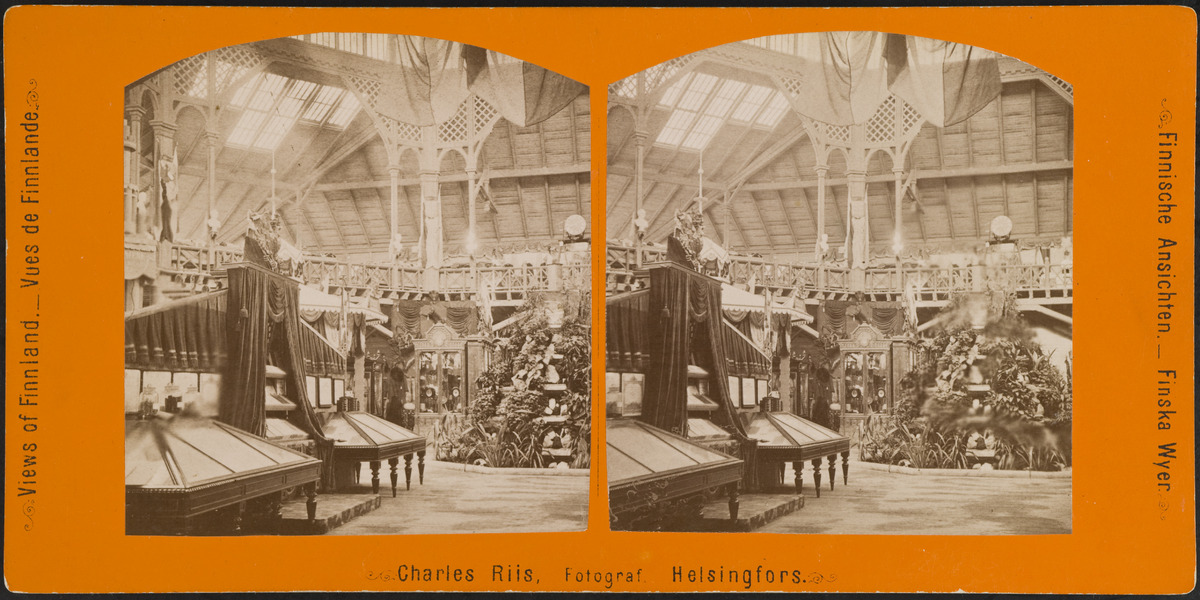
Suomen ensimmäinen yleinen taide- ja teollisuusnäyttely vuonna 1876 Kaivopuistossa, näkymä näyttelyrakennuksen keskushalliin, vasemmalla Frenckell, J
sisällön kuvaus: Suomen ensimmäinen yleinen taide- ja teollisuusnäyttely vuonna 1876 Kaivopuistossa, näkymä näyttelyrakennuksen keskushalliin, vasemmalla Frenckell, J.C.&Son. mustavalkoinen
Kuvaaja: Riis, Charles, valokuvaaja
Ajankohta: kuvausaika 1876
Paikka: Suomi, Uusimaa, Helsinki, Ullanlinna Helsinki, Kaivopuisto
Aiheet: messut, näyttelyt, hallit